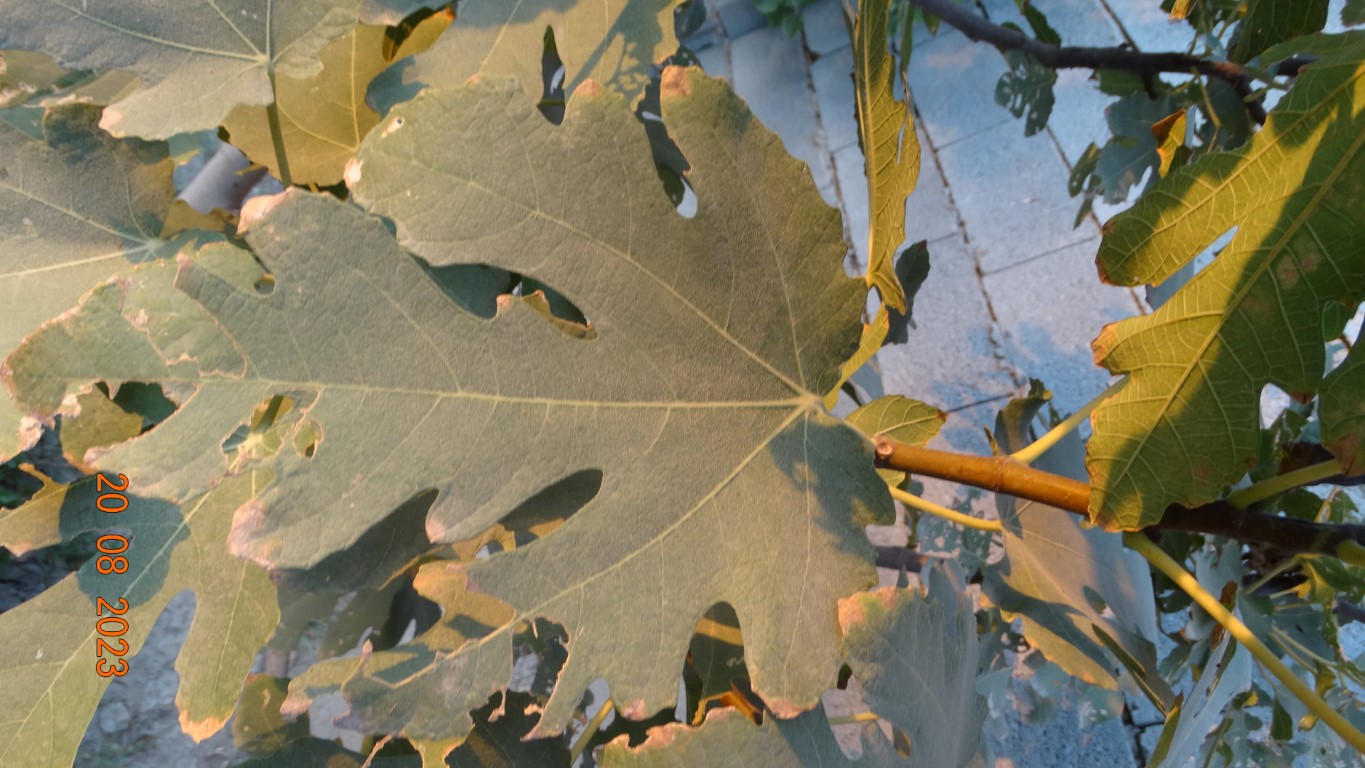
Label: infected